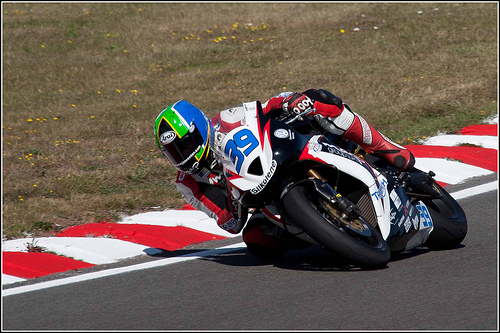
question: ここはどこ？
answer: レース場

question: 写っている乗り物は何？
answer: オートバイ

question: 写っているオートバイは全部でいくつ？
answer: １つ

question: なし
answer: なし

question: なし
answer: なし

question: なし
answer: なし

question: なし
answer: なし

question: なし
answer: なし